Kristiine Centre

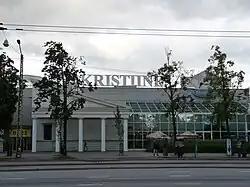
Old part of Kristiine Centre

Kristiine Centre is a shopping centre in Tallinn, Estonia. It's situated in Kristiine district's subdistrict of Lilleküla. Kristiine is one of the largest shopping centres in Estonia by the amount of shops. It has a gross leasable area of containing nearly 170 different shops (including 18 restaurants and cafés).